Mets–Phillies rivalry

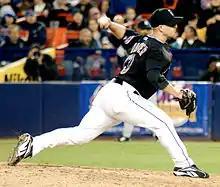
A left-handed man in his mid-thirties wearing a black baseball jersey and cap and white baseball pants throws a baseball from a pitcher's mound.

The signing of former Phillies closer Billy Wagner by the Mets between the 2005 and 2006 seasons was a factor in the intensification of the rivalry. Pat Burrell and Wagner became embroiled in heated media discussions after Wagner departed the Phillies.